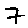
Label: 7